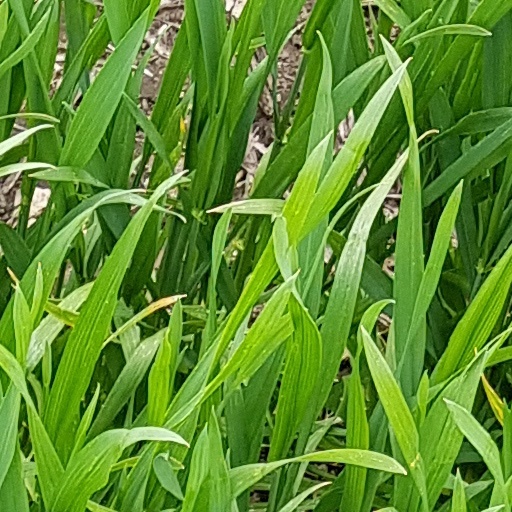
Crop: wheat